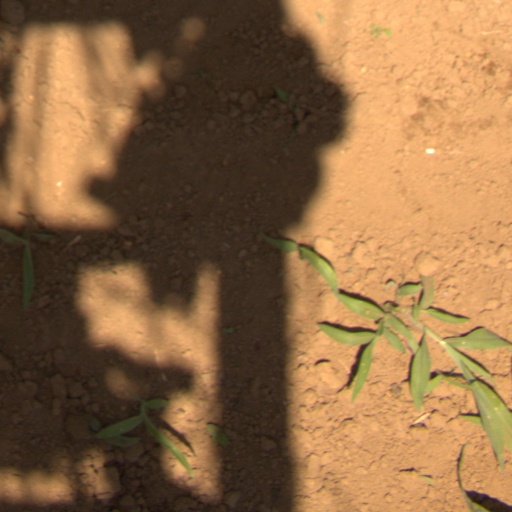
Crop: Jerusalem artichoke